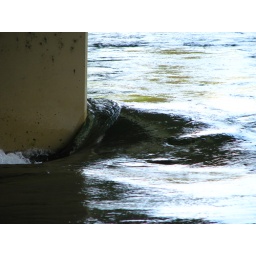
I like the curve of the water as it makes its way around itself and the bridge column stuck into it.